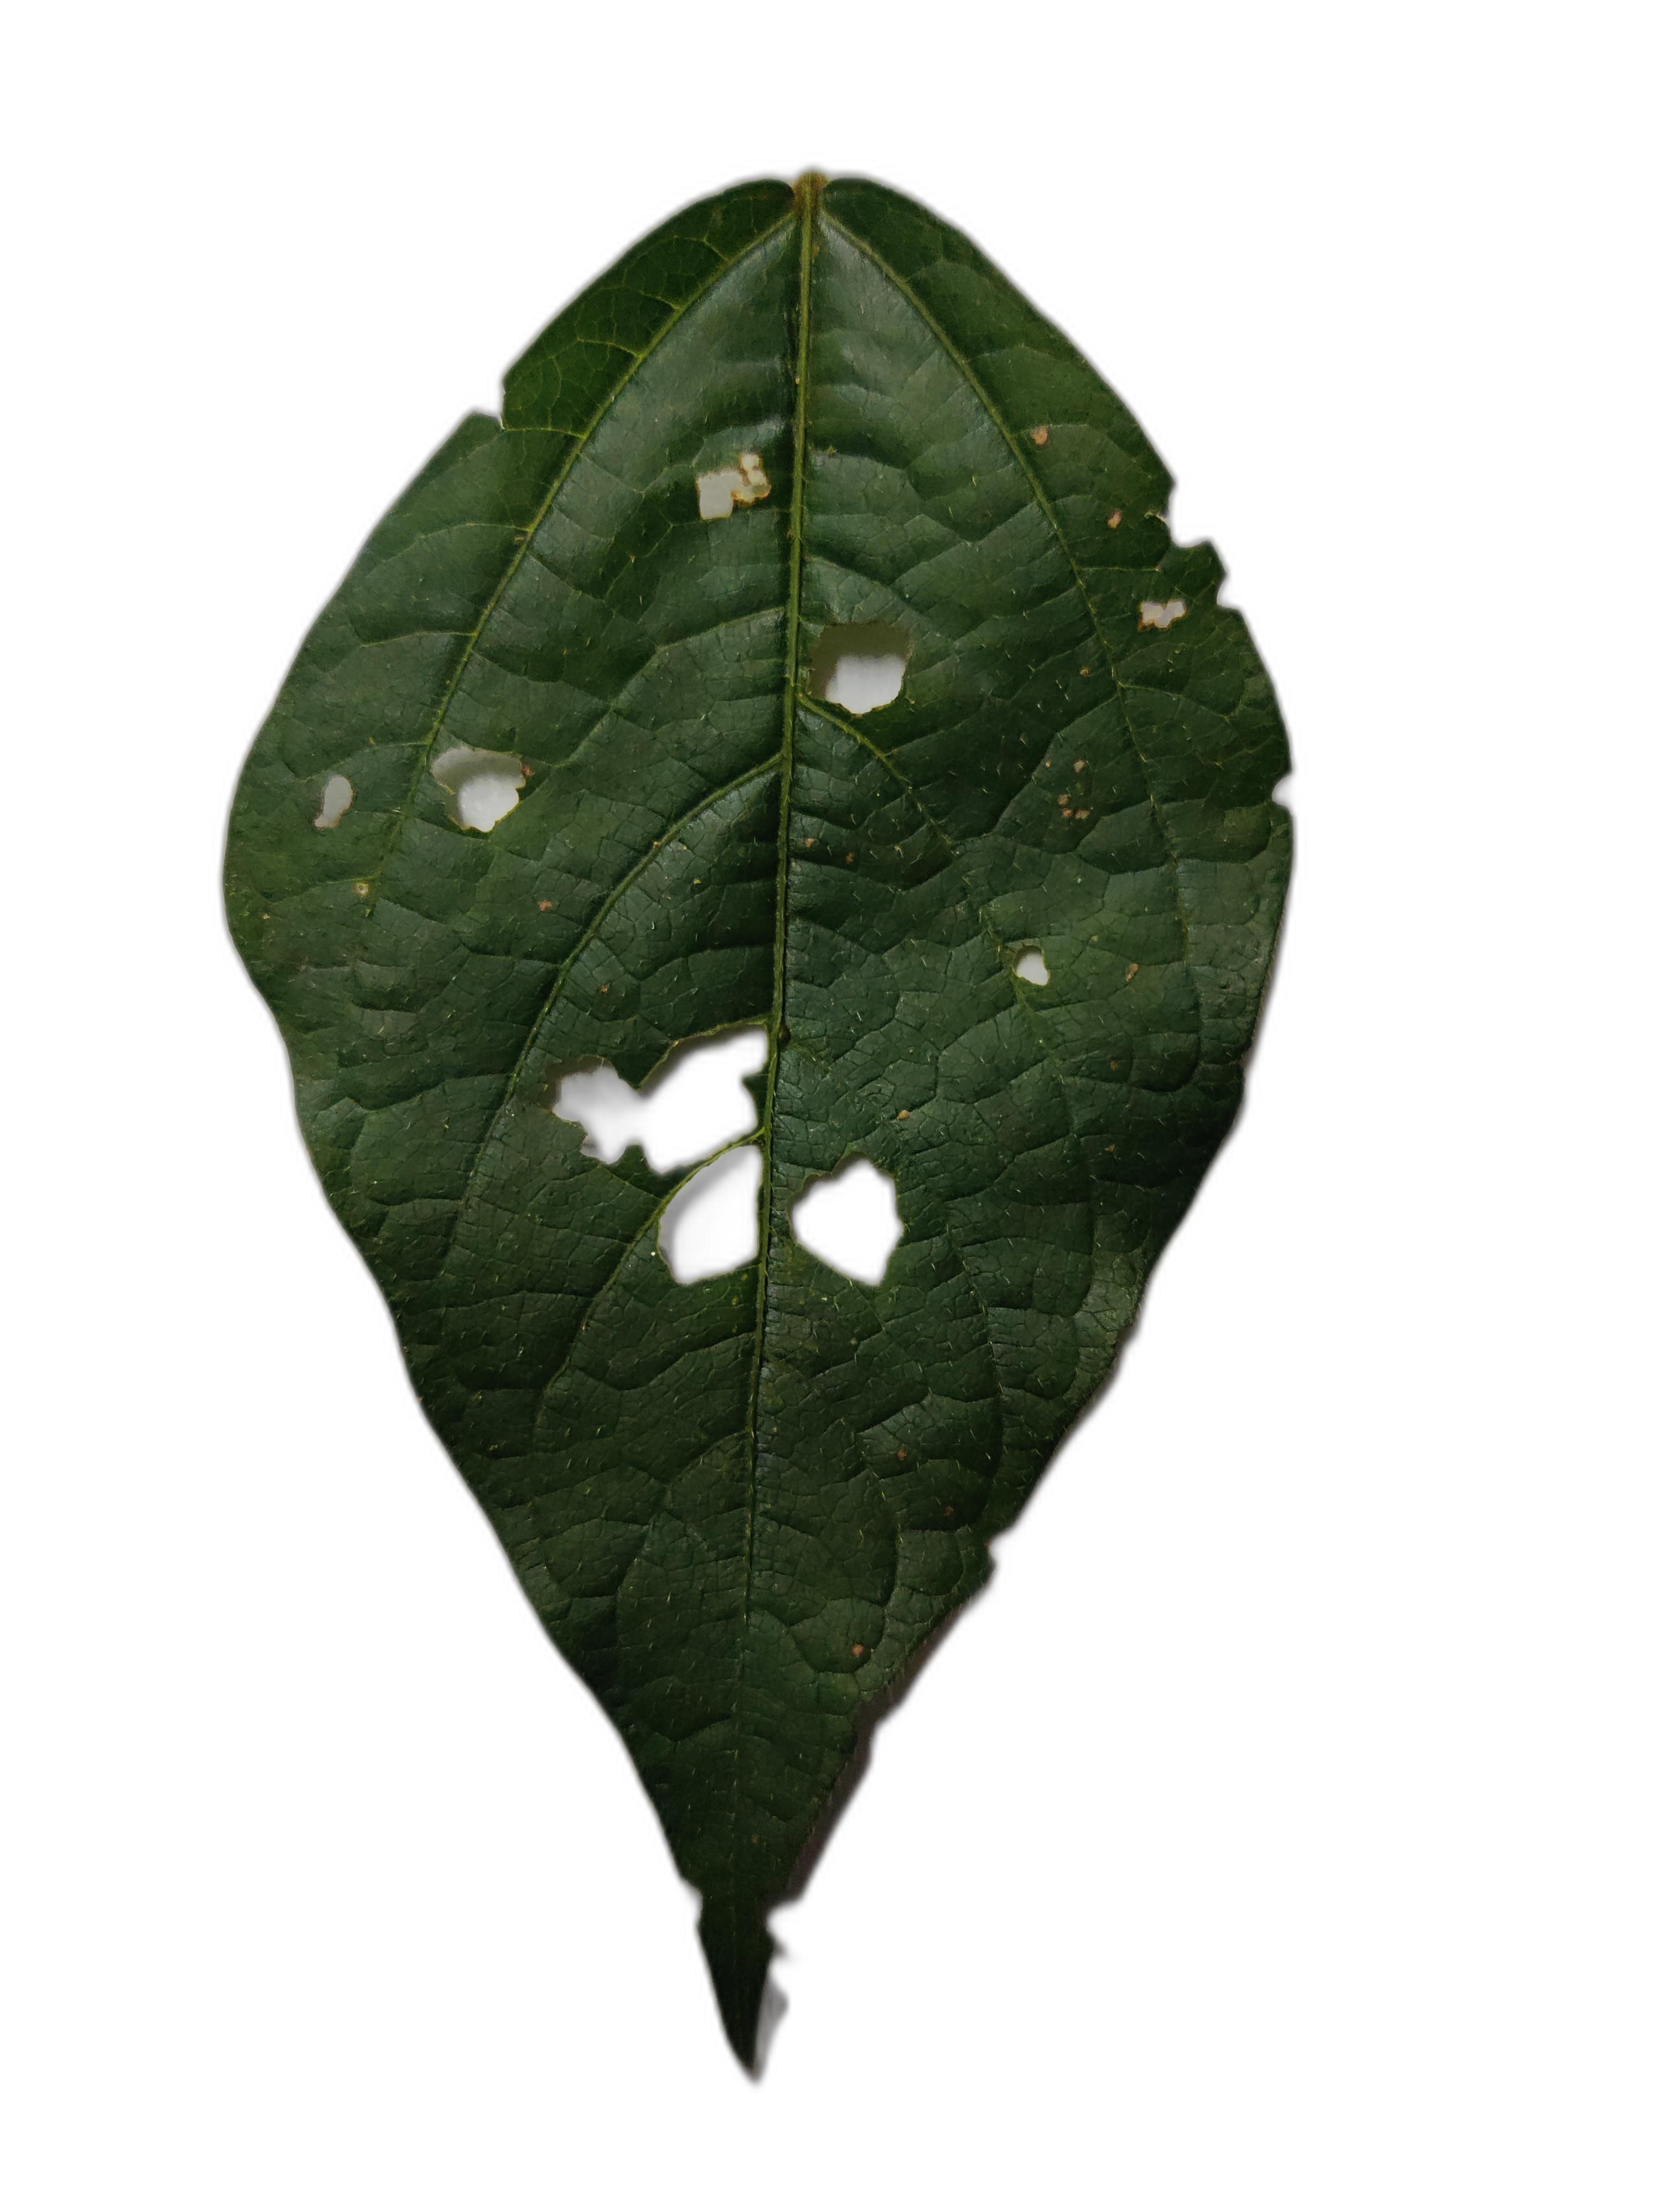
Label: Cercospora leaf spot